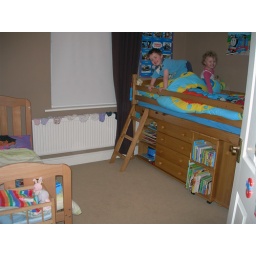
Finally found it.. I knew their bedroom floor was under there somewhere! ;o)